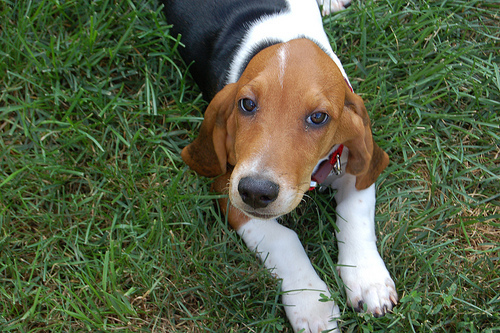
Breed: basset hound